Thoorpu Padamara

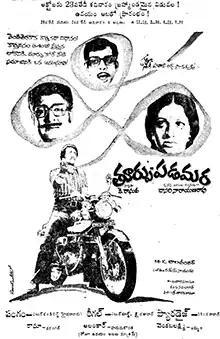
Poster

Thoorpu Padamara is a 1976 Indian Telugu-language romantic drama film written and directed by Dasari Narayana Rao. A remake of the Tamil film "Apoorva Raagangal" (1975), it revolves around a rebel (Narasimha Raju) who falls in love with a much older woman (Srividya) while the woman's daughter (Madhavi) is drawn to the rebel's father (Kaikala Satyanarayana). The rest of the story revolves around the four characters and their problems. The film was released on 23 October 1976 and became a commercial success.